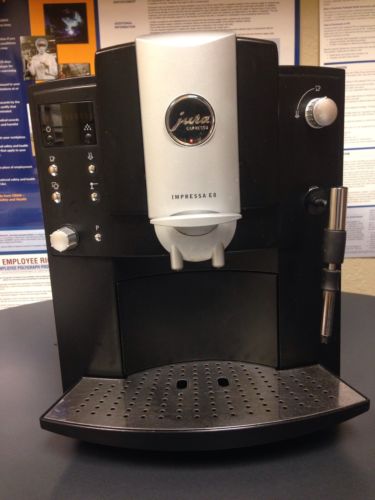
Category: coffee maker